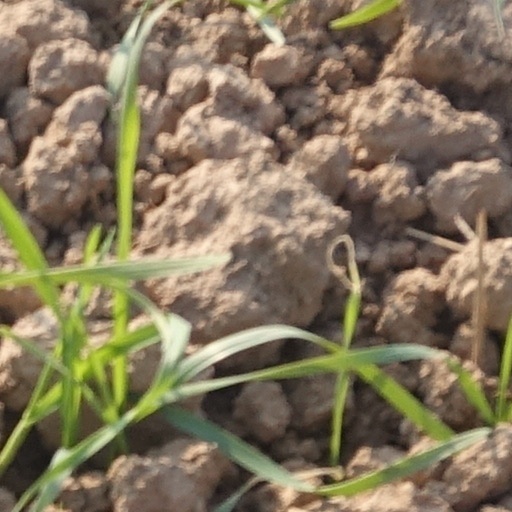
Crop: wheat